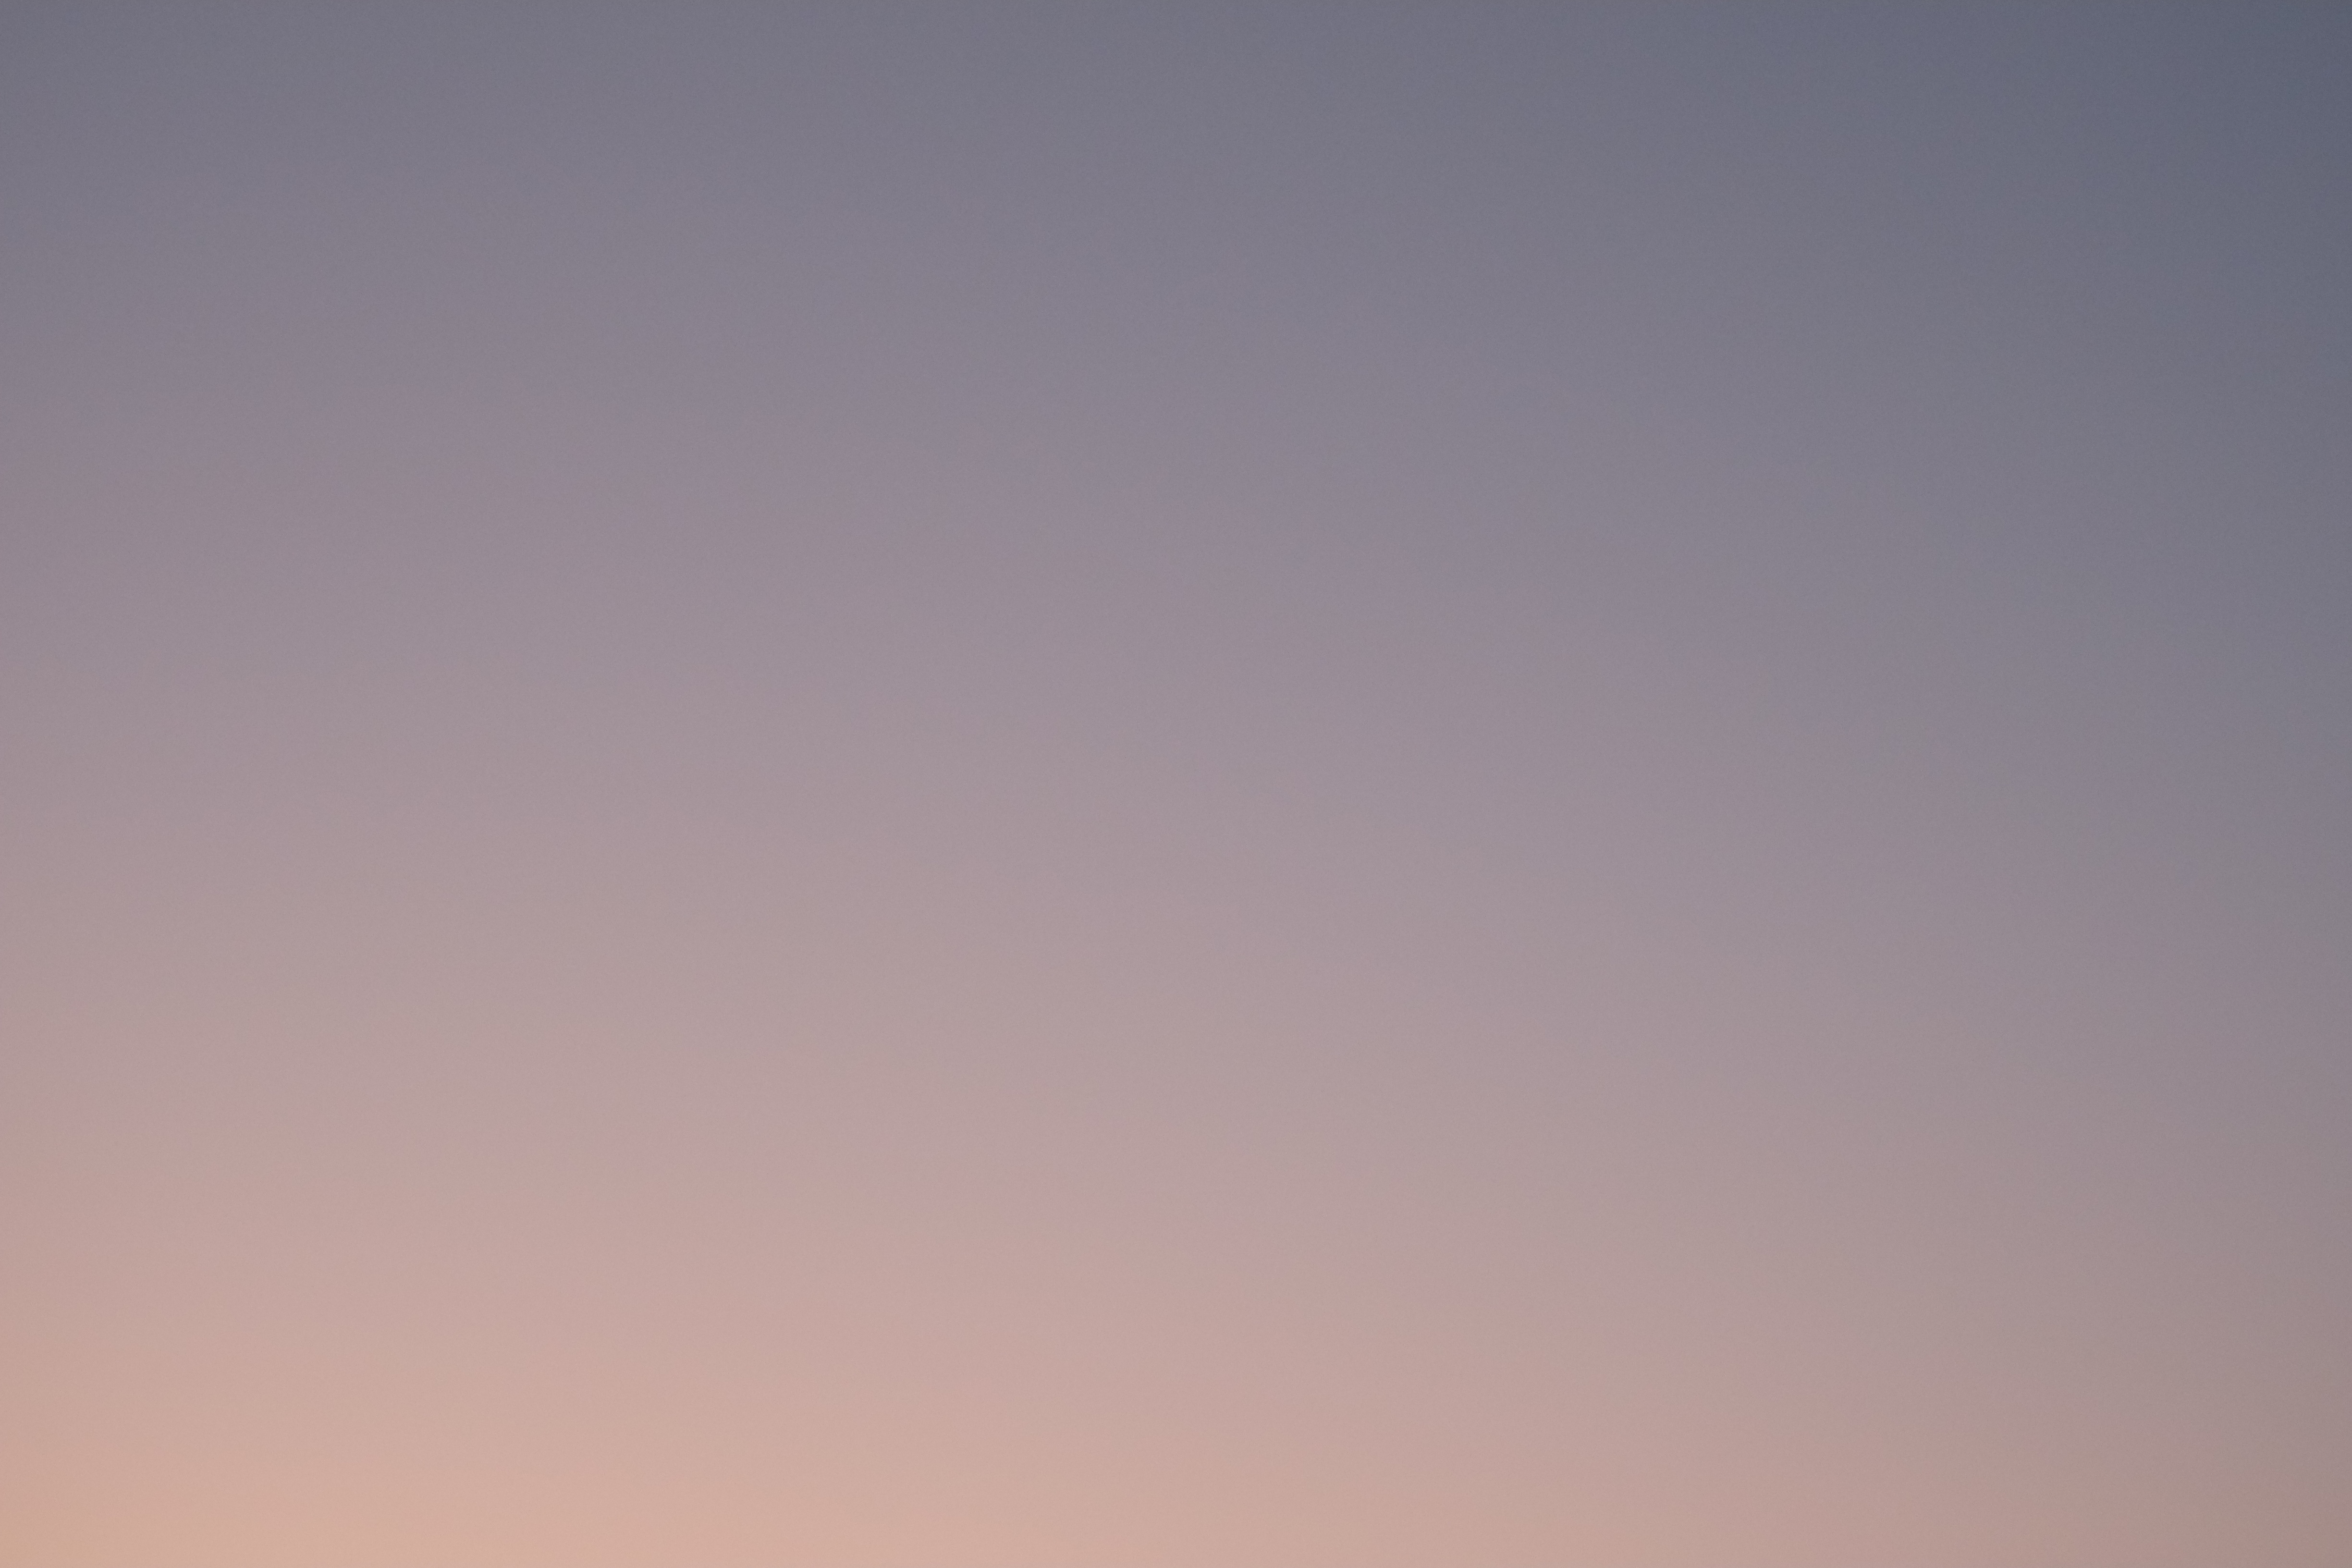
landscape, nature, horizon, abstract, cloud, sky, sun, sunrise, sunset, sunlight, morning, purple, dawn, atmosphere, dusk, evening, orange, line, natural, haze, blue, colour, afterglow, atmospheric phenomenon, atmosphere of earth